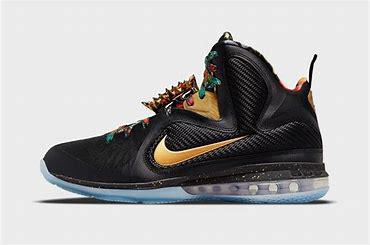
Brand: Nike
Model: Lebron 9